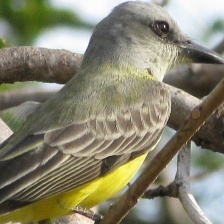
Species: TROPICAL KINGBIRD
Scientific name: TYRANNUS MELANCHOLICUS